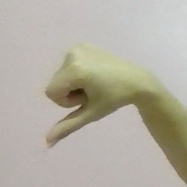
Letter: waw